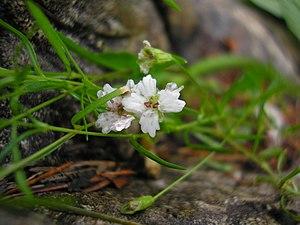
Microbotryum violaceum est une espèce de champignons basidiomycètes, phytoparasite obligatoire de plusieurs espèces de Caryophyllacées. Elle cause la maladie du charbon des anthères, à l'instar d'autres espèces du genre Microbotryum. Elle constitue un complexe d'espèces cryptiques, et ainsi, peut être interprétée au sens large ou au sens strict.